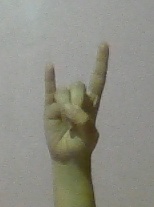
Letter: la